Draft Eisenhower movement

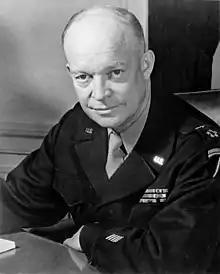
1945 portrait of Dwight D. Eisenhower

The Draft Eisenhower movement was a widespread political movement that eventually persuaded Dwight D. Eisenhower, former Chief of Staff of the United States Army, to contest the presidency of the United States.